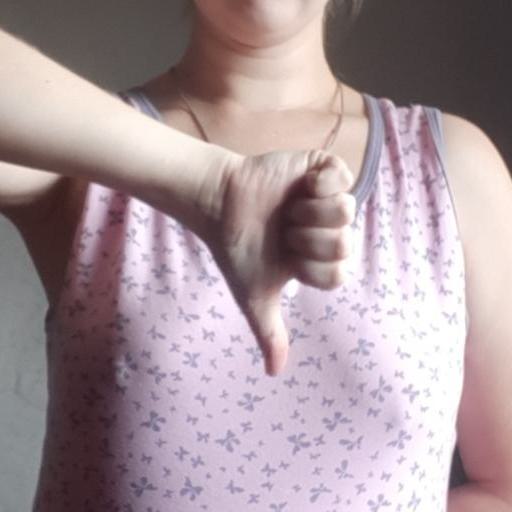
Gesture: dislike